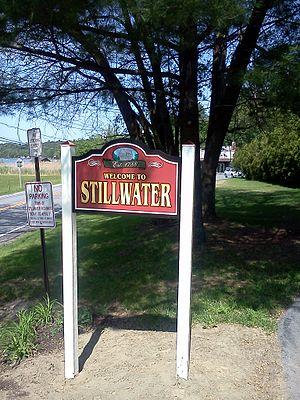
Stillwater est une ville de l'État américain de New York, située dans le comté de Saratoga. Selon le recensement de 2010, sa population est de 8 287 habitants.